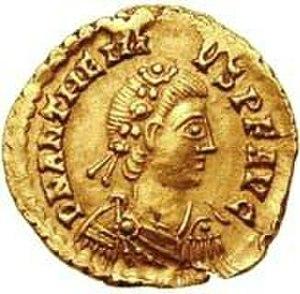
Flavius Ricimer est un général d’origine suève et wisigothe romanisé. Il s’appuya sur sa fonction de magister militum pour exercer le pouvoir effectif sur l’Empire romain d'Occident par l’entremise de souverains fantoches de 456 à sa mort en 472.